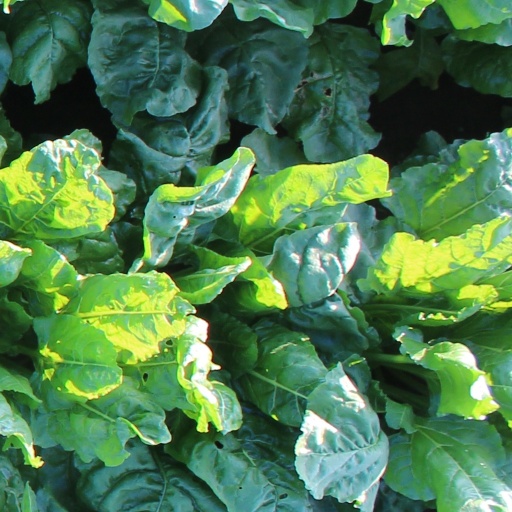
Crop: sugar beet